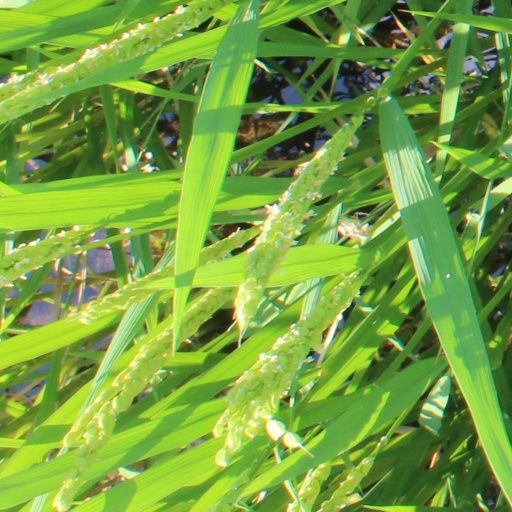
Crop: rice